Big Cat Rescue

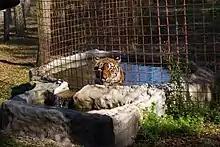
Tiger at Big Cat Rescue in 2012

One of the stated main goals of Big Cat Rescue is to end ownership and trade of exotic felines in the private sector entirely. Big Cat Rescue claims that permit systems are not effective at ensuring animal welfare and campaigns for a total ban of private ownership of big cats regardless of keeping conditions. The center is part of the International Tiger Coalition, which is dedicated to stopping the trade of tiger parts.